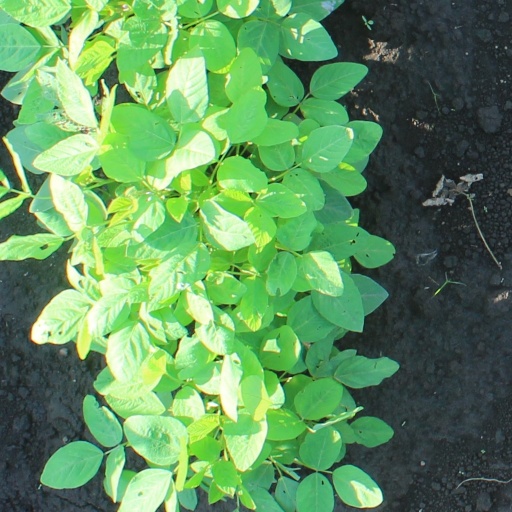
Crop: soybean